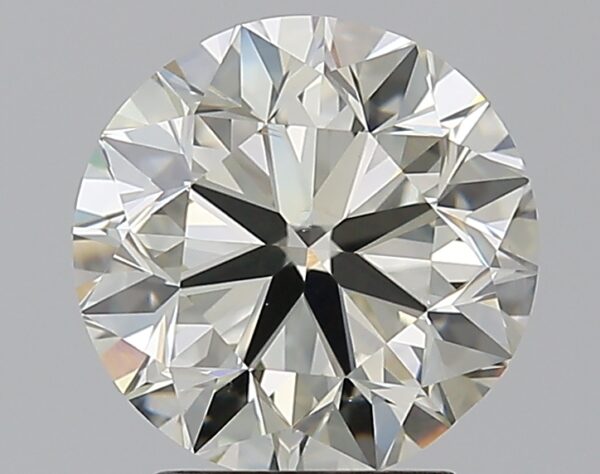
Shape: round
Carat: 2.51
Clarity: VS2
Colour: L
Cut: VG
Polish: EX
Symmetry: VG
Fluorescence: F
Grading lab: GIA
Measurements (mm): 8.38 x 8.49 x 5.42